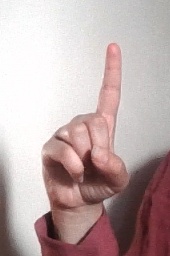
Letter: bb